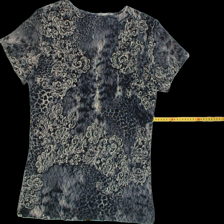
View: back
Type: T-shirt
Category: Ladies
Brand: Not Applicable
Colors: Multicolor
Material: 50%nylon 50%polyester
Pattern: Floral print
Size: L
Trend: No trend
Stains: No
Price range: <50
Recommended usage: Export